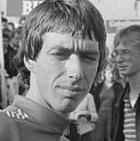
Age: 25